Harald Langhelle

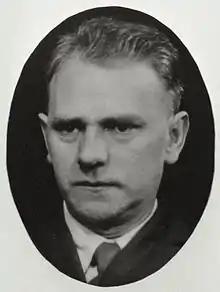

Harald H. Langhelle (25 December 1890 – 6 October 1942) was a Norwegian newspaper editor and politician for the Labour Party.